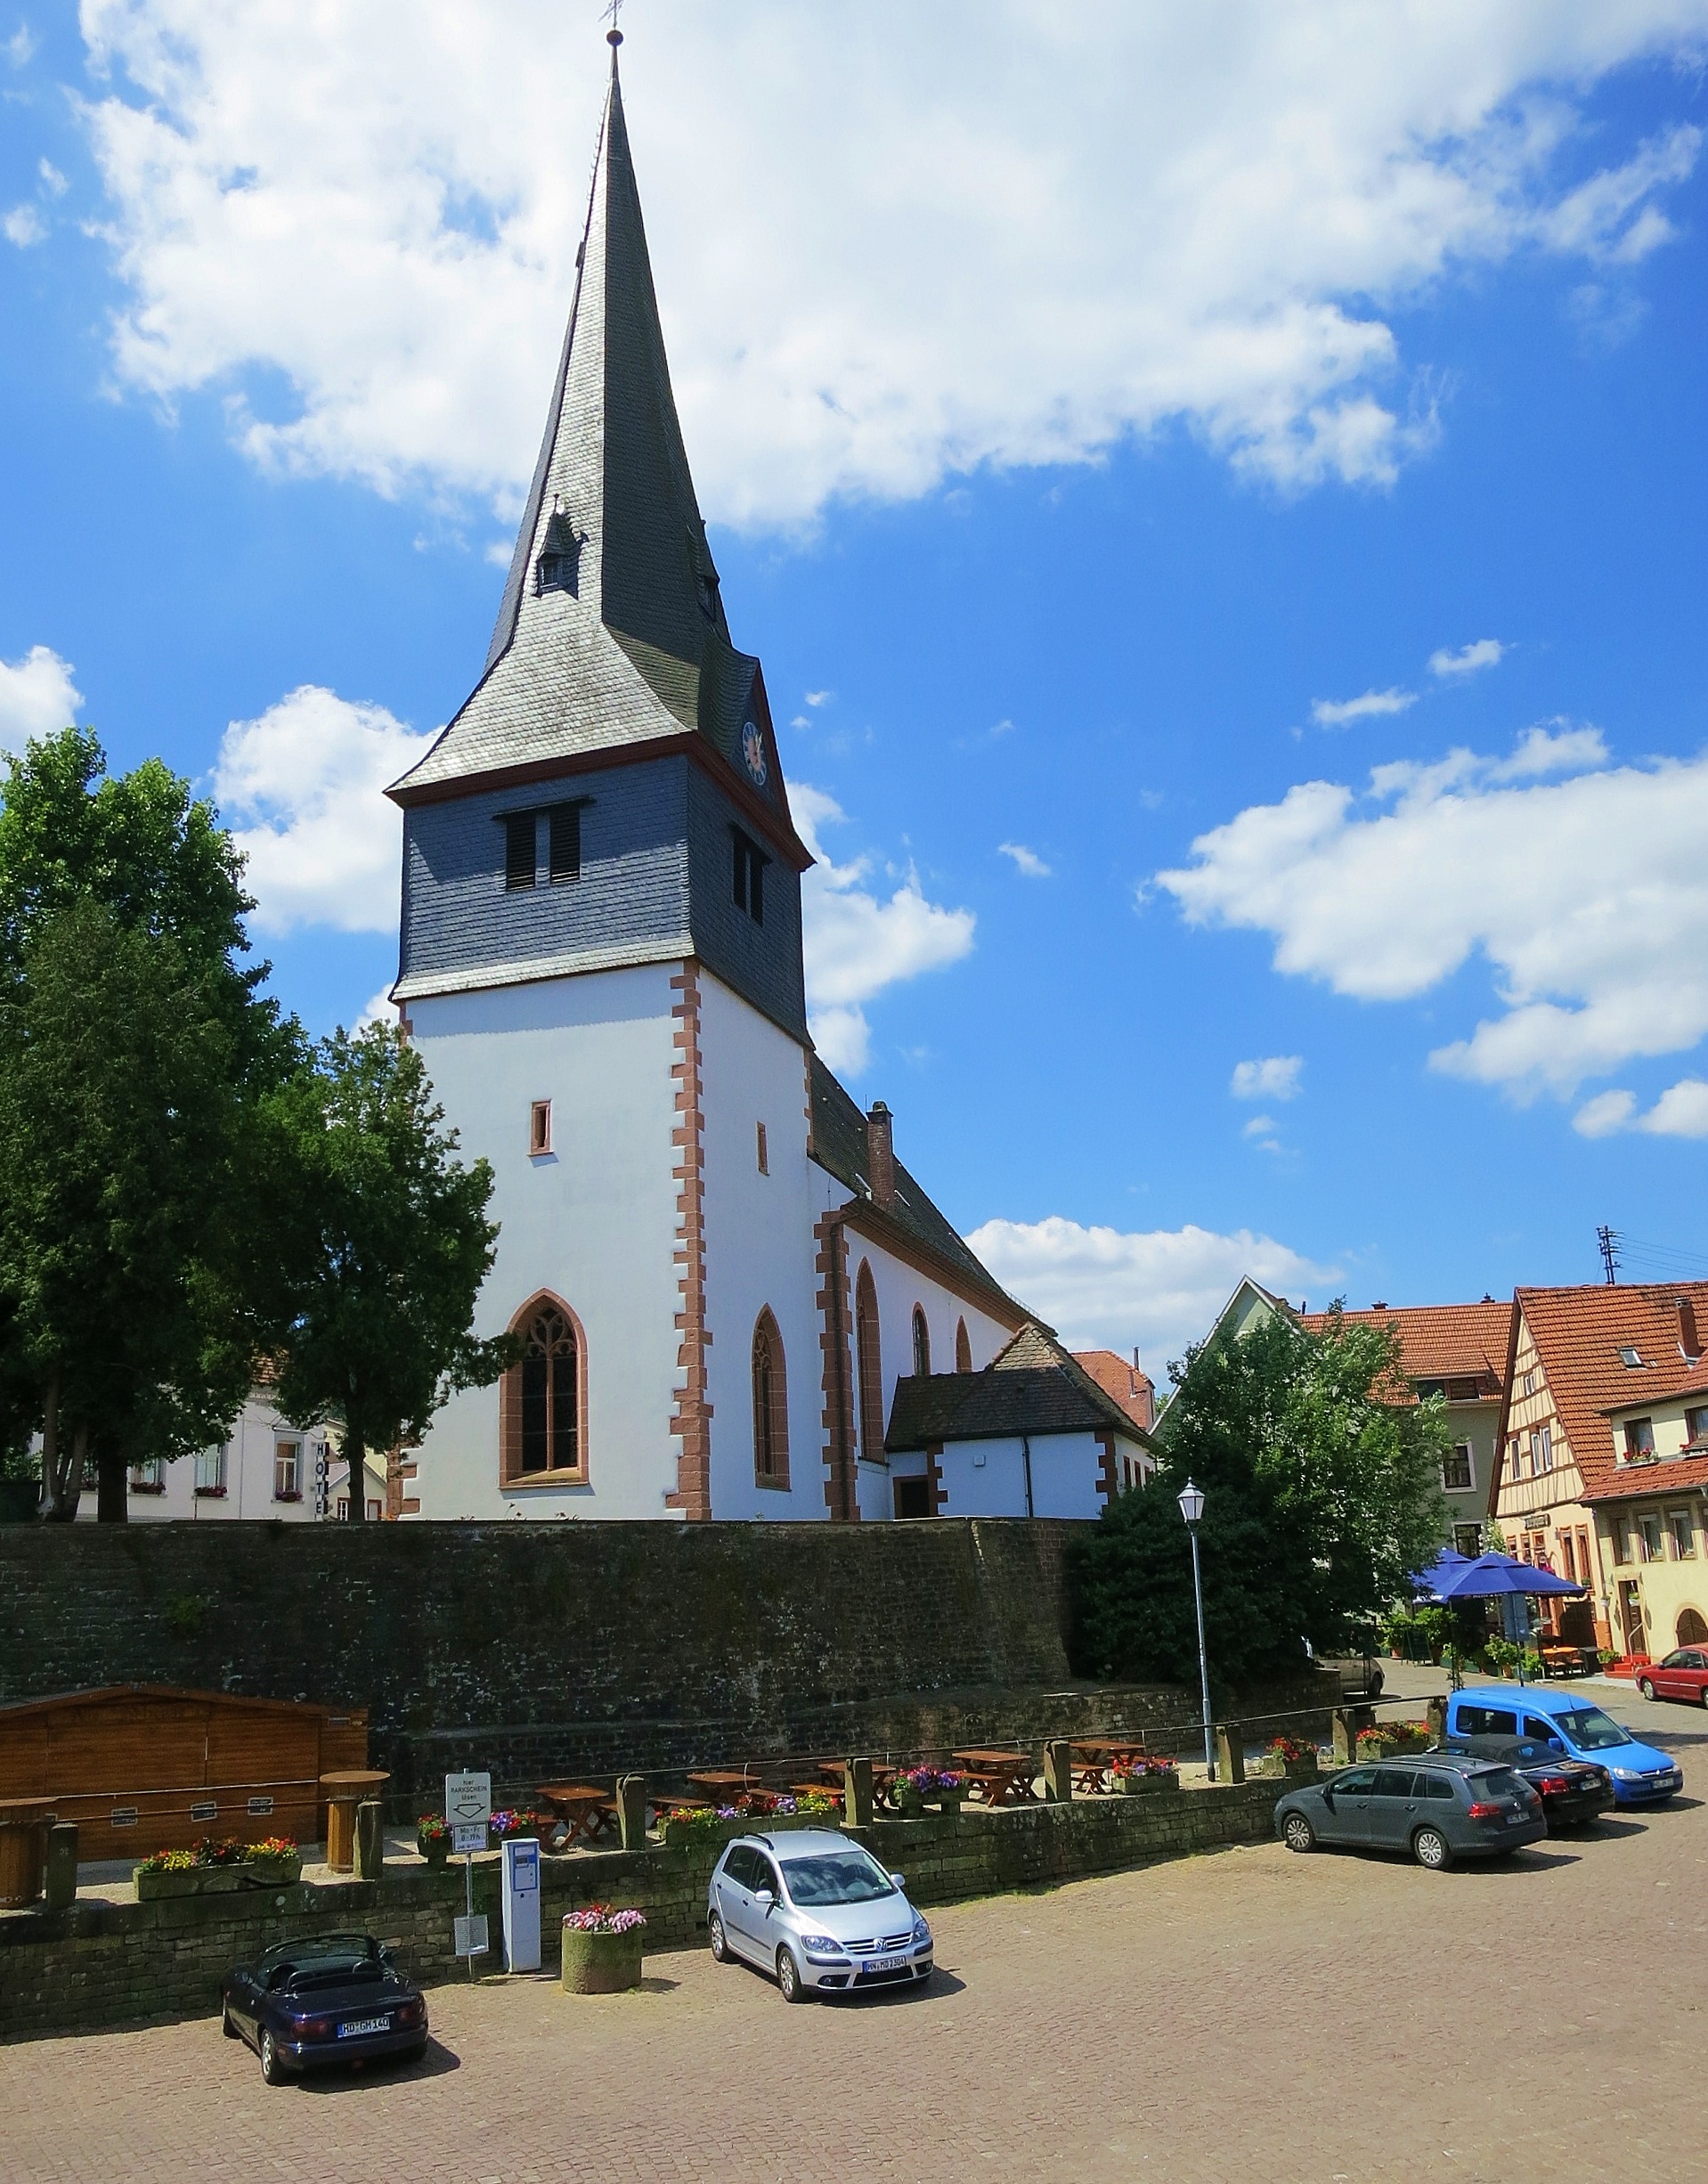
town, building, vacation, tower, landmark, heidelberg, church, tourism, place of worship, clock tower, steeple, neckargem nd